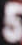
Number: 5